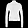
Label: Pullover